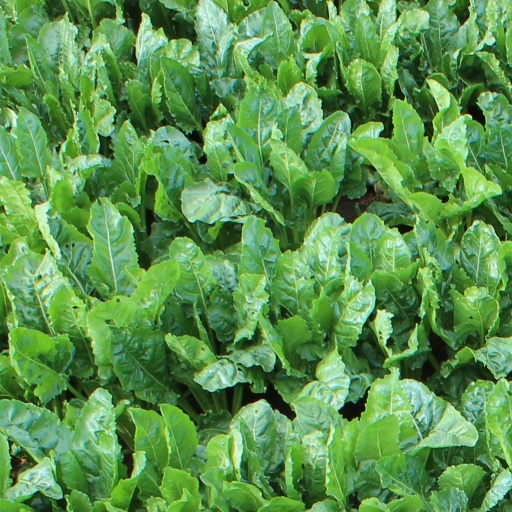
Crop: sugar beet